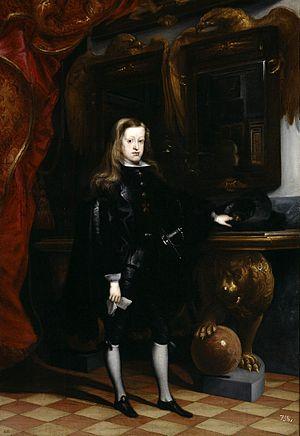
Charles II, né à Madrid le 6 novembre 1661 et décédé dans la même ville le 1ᵉʳ novembre 1700, dit l’Ensorcelé, a été roi d’Espagne, des Indes, de Naples, de Sardaigne et de Sicile, duc de Bourgogne et de Milan et souverain des Pays-Bas, entre 1665 et 1700, après la mort de son père Philippe IV.
Juan Carreño de Miranda est un peintre espagnol, de la cour de Philippe IV et surtout de Charles II dont il fut le plus célèbre portraitiste.